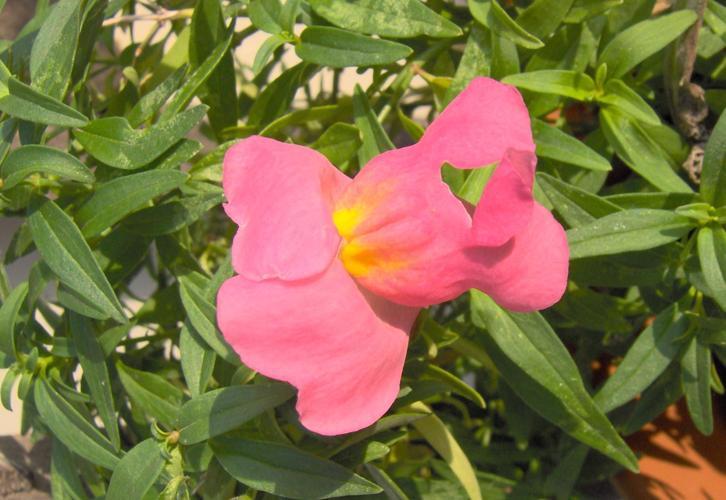
Label: snapdragon